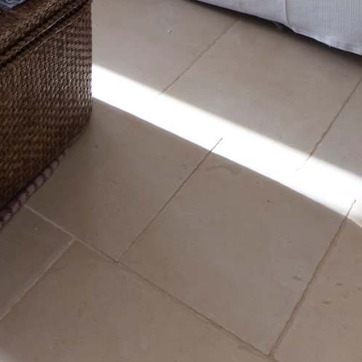
Material: tile